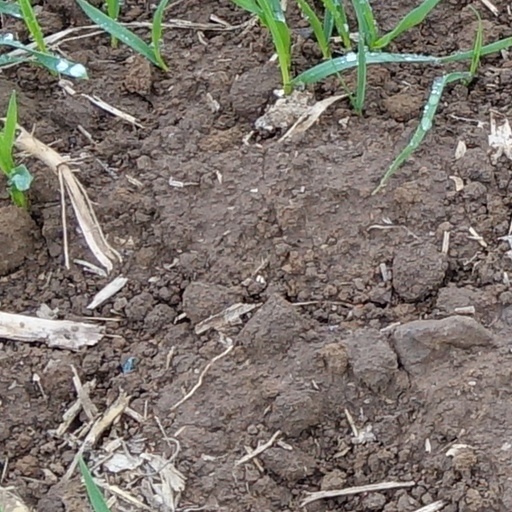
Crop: wheat